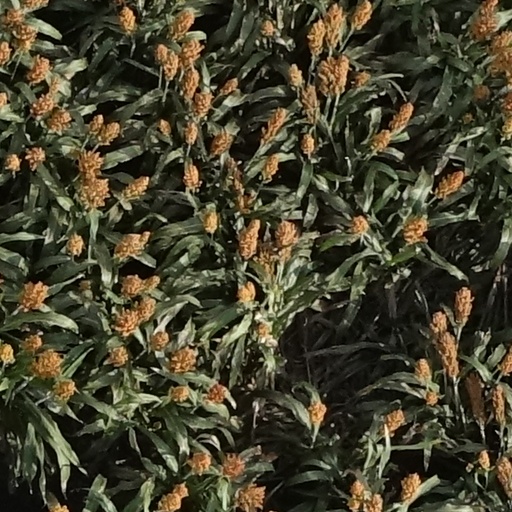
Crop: sorghum